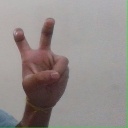
अक्षर: ई